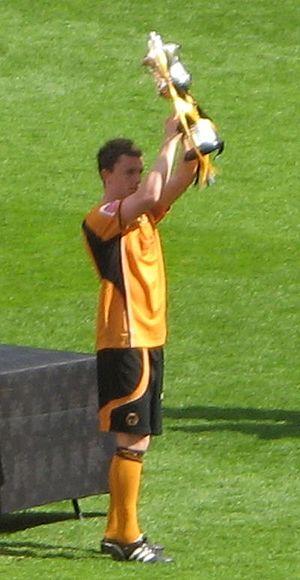
Kevin Patrick Foley est un footballeur irlandais né le 1ᵉʳ novembre 1984 à Luton en Angleterre. Il évolue actuellement au poste de milieu ou arrière droit pour Billericay Town.